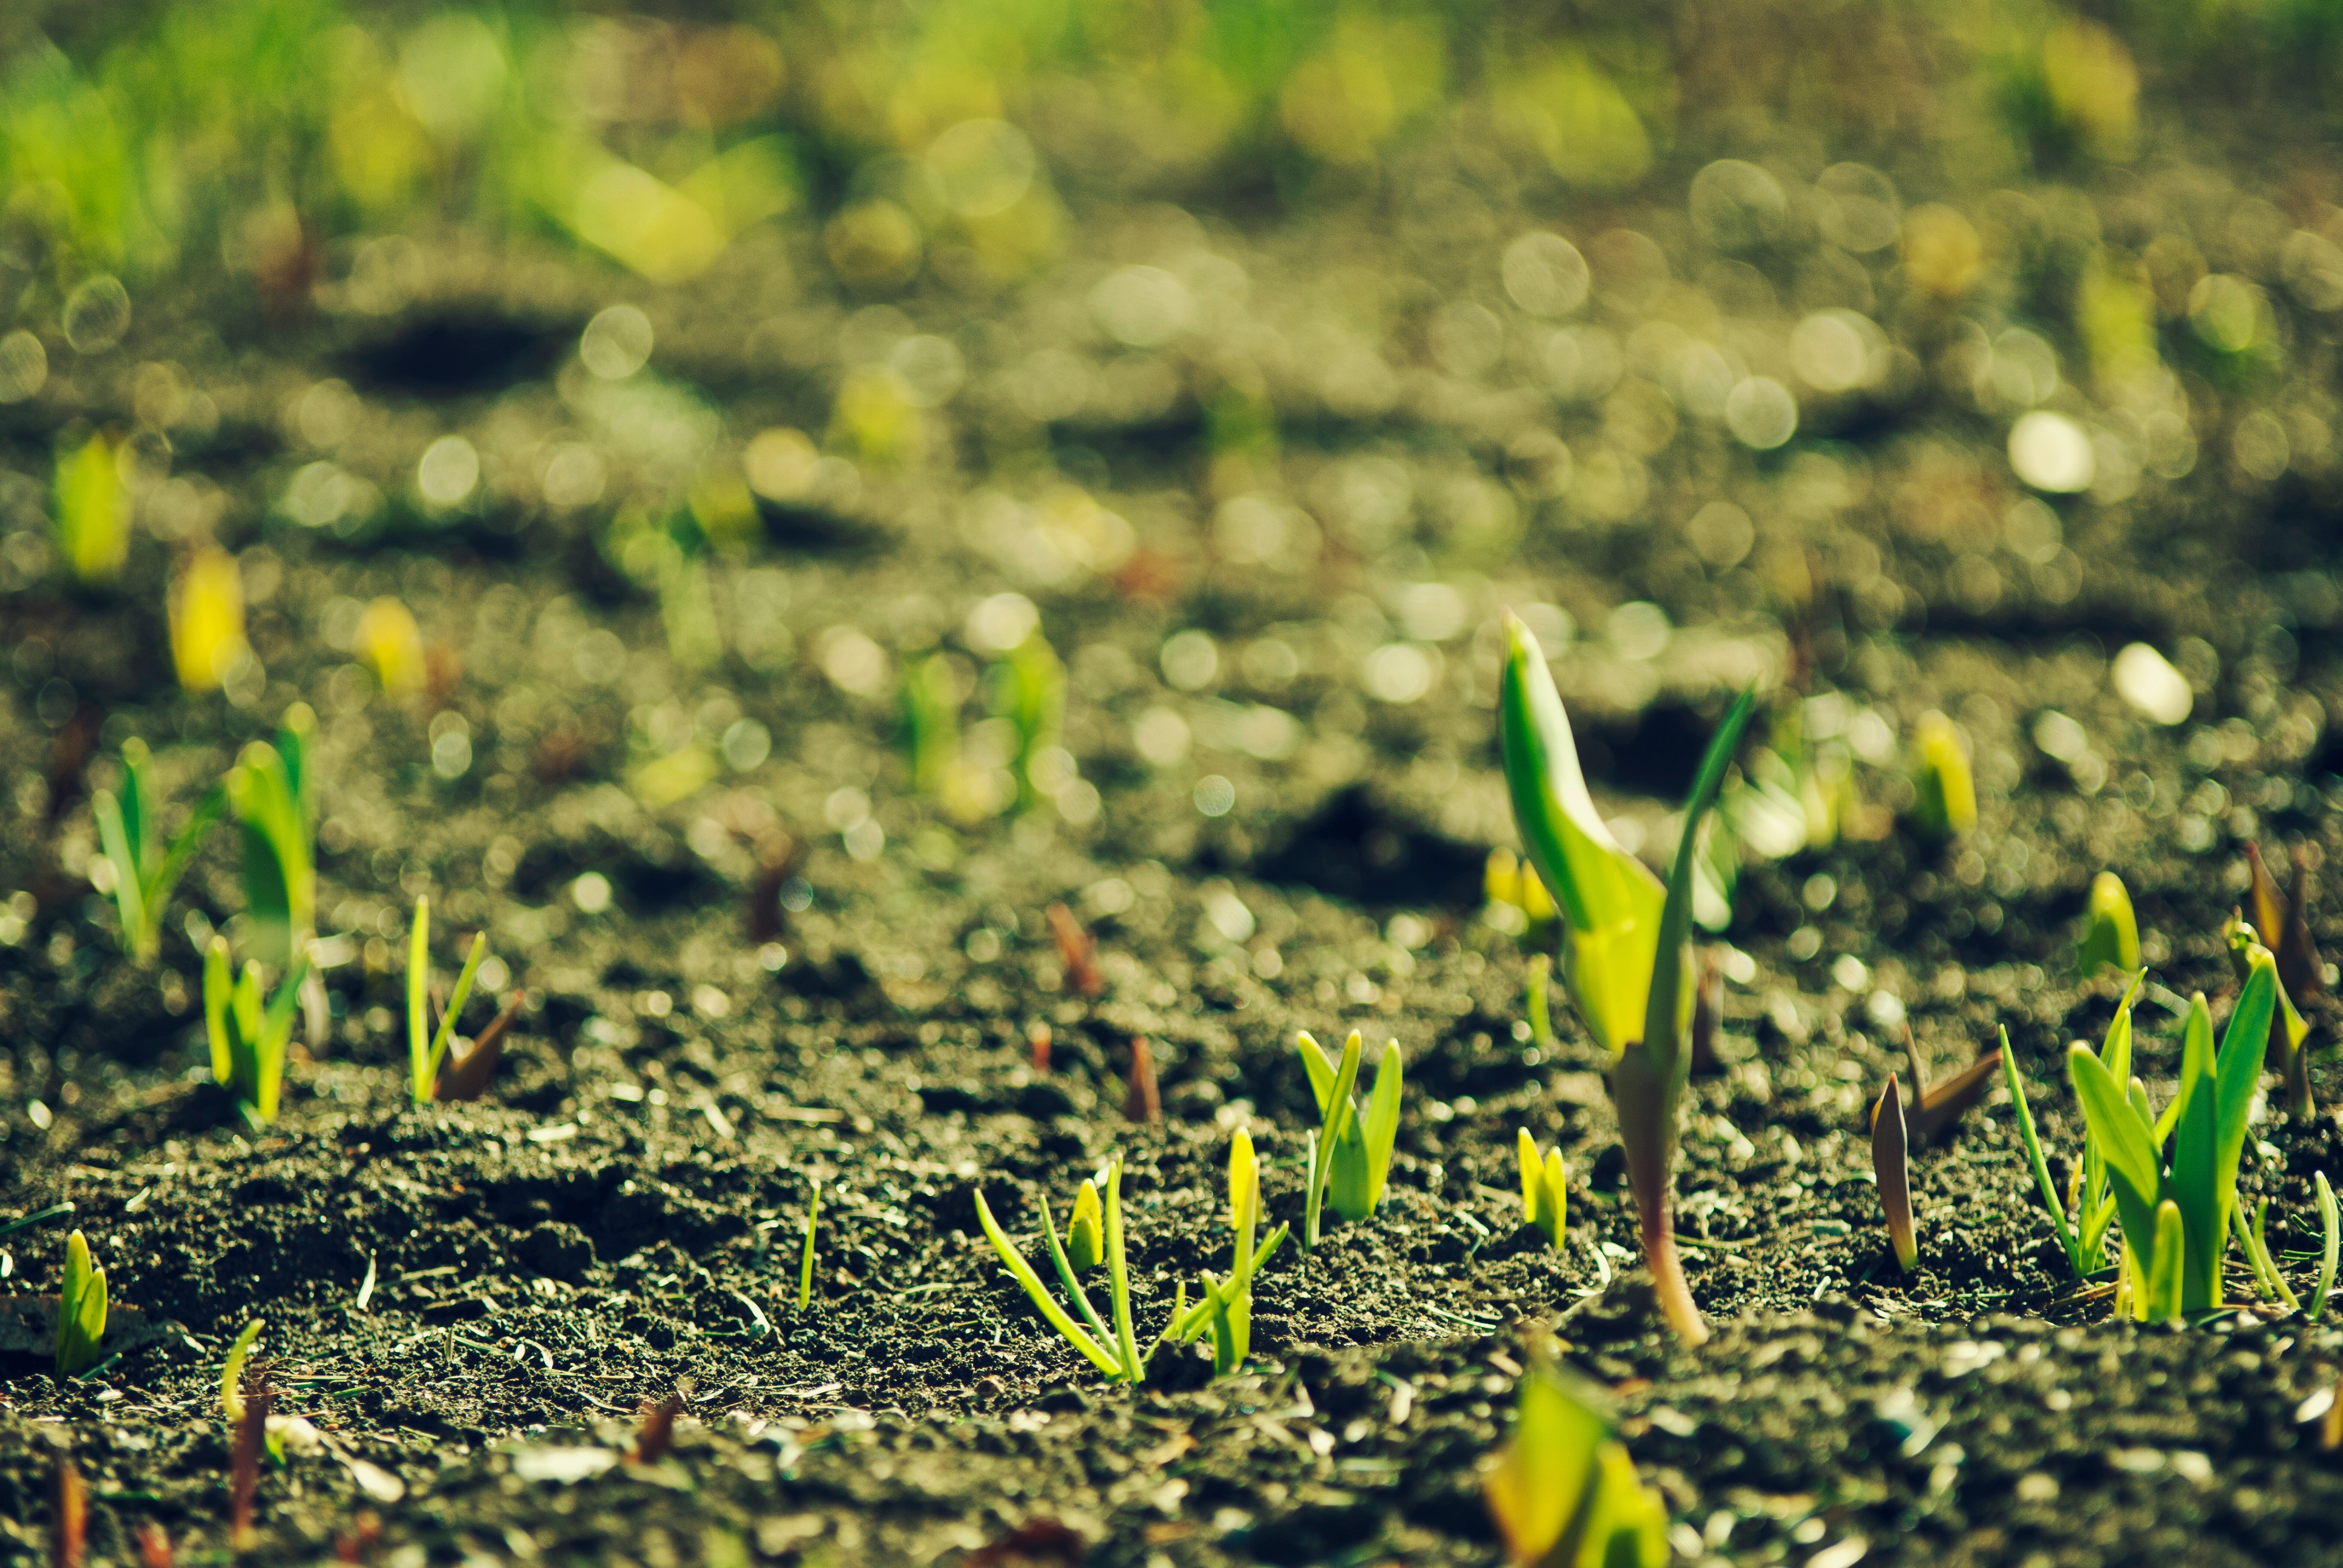
nature, forest, grass, plant, field, lawn, meadow, sunlight, leaf, flower, green, jungle, autumn, soil, botany, yellow, agriculture, garden, flora, wildflower, habitat, macro photography